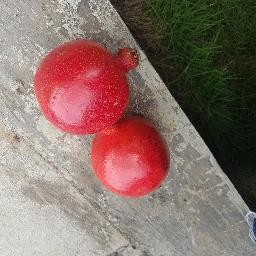
Fruit: Pomegranate
Quality: Good